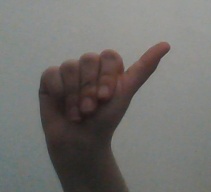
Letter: dhad